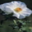
Label: poppy